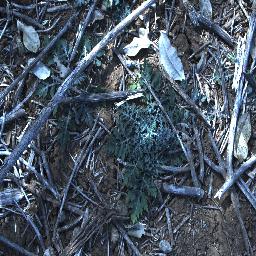
Label: parthenium